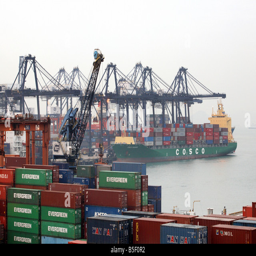
loading of a container ship